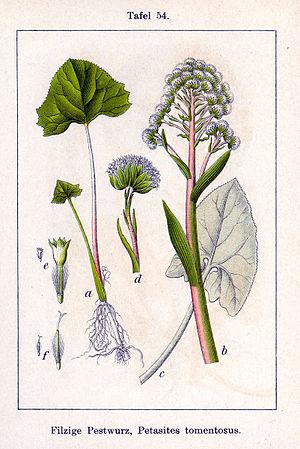
Cette liste de Tracheophyta de Bosnie-Herzégovine, ainsi que d’espèces introduites est un aperçu incomplet d’espèces de mousses, de fougères, de gymnospermes et d’angiospermes citées dans la littérature disponible en langues bosniaque, croate, serbe et serbo-croate. Cet aperçu n’inclue pas des espèces cultivées ni celles occasionnellement introduites.